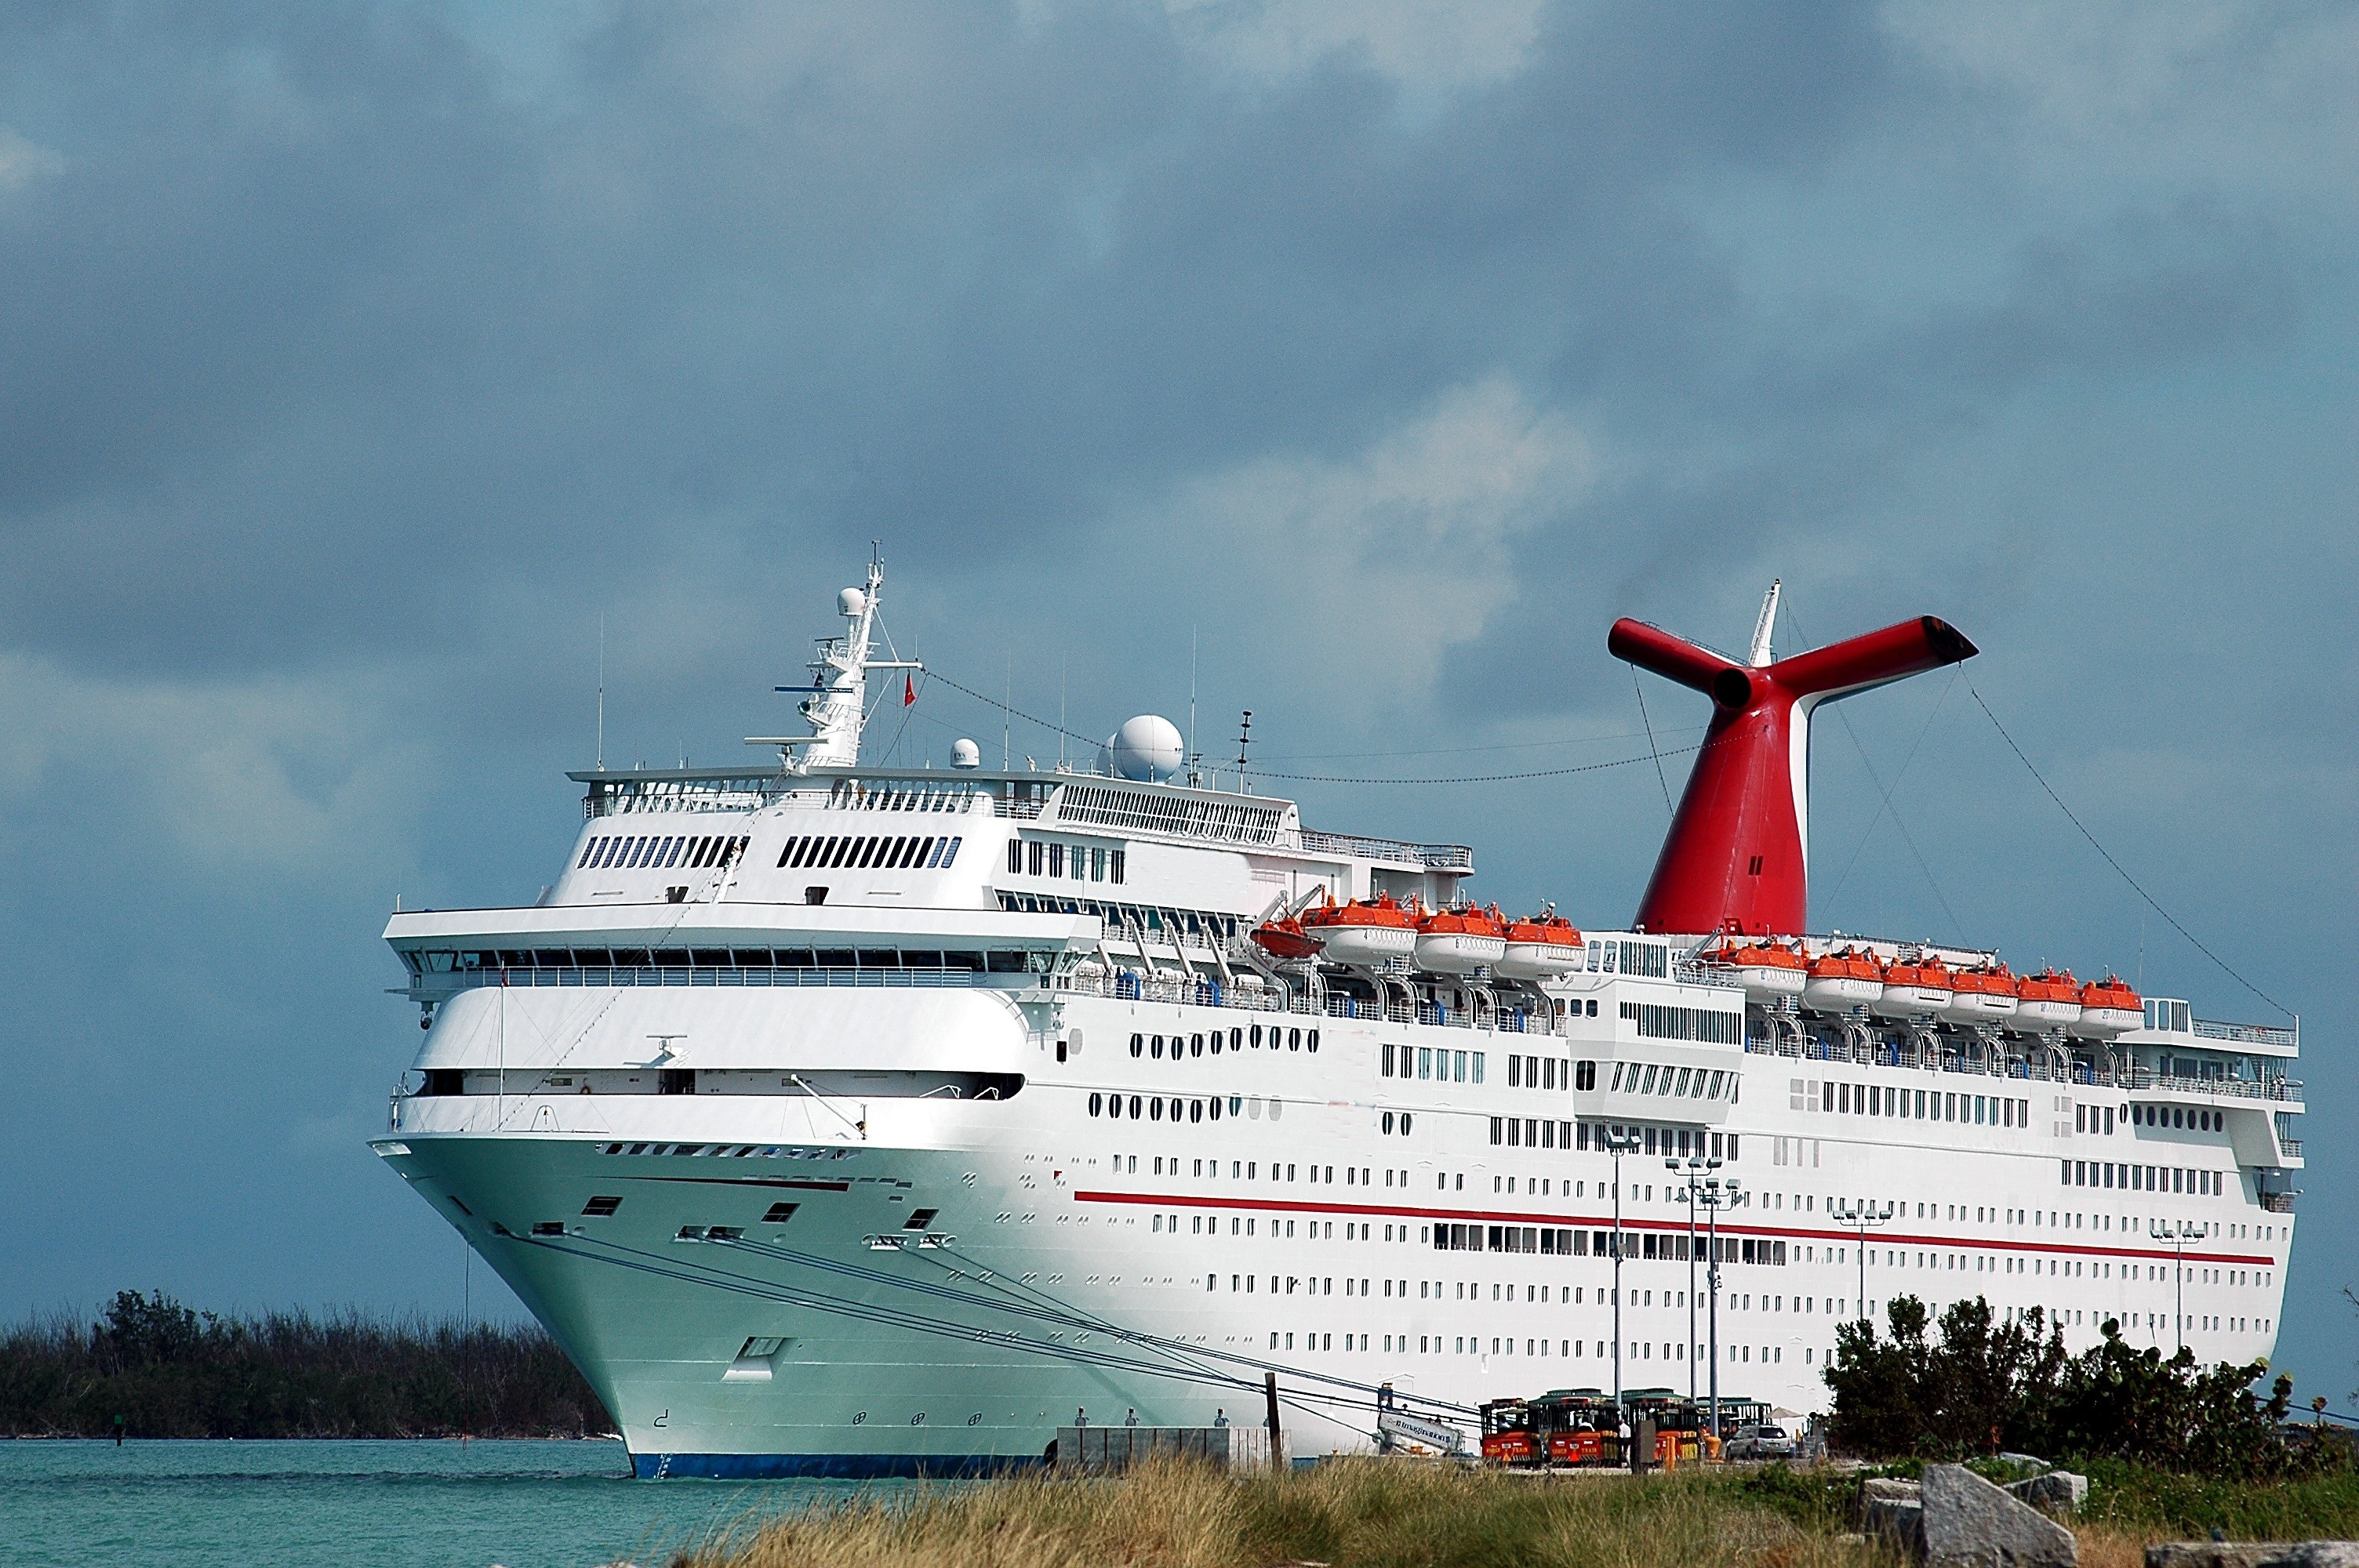
sea, water, ocean, sky, white, boat, ship, summer, vacation, tourist, travel, transportation, transport, vessel, vehicle, relax, tropical, holiday, harbor, tourism, trip, cargo ship, ferry, relaxation, nautical, luxury, channel, large, caribbean, watercraft, liner, cruise ship, voyage, passenger, motor ship, passenger ship, freight transport, ocean liner